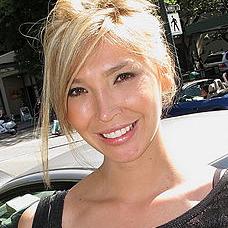
Age: 23